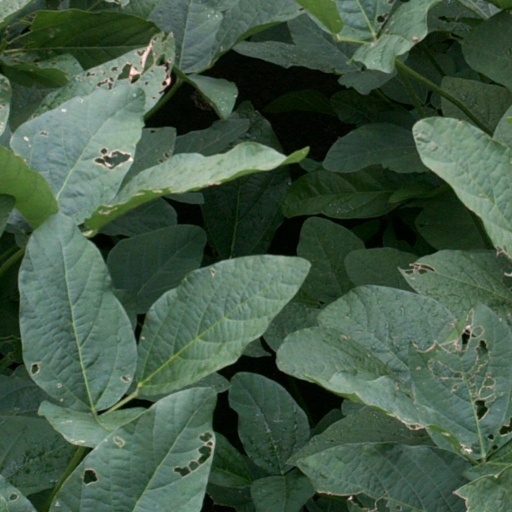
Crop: soybean